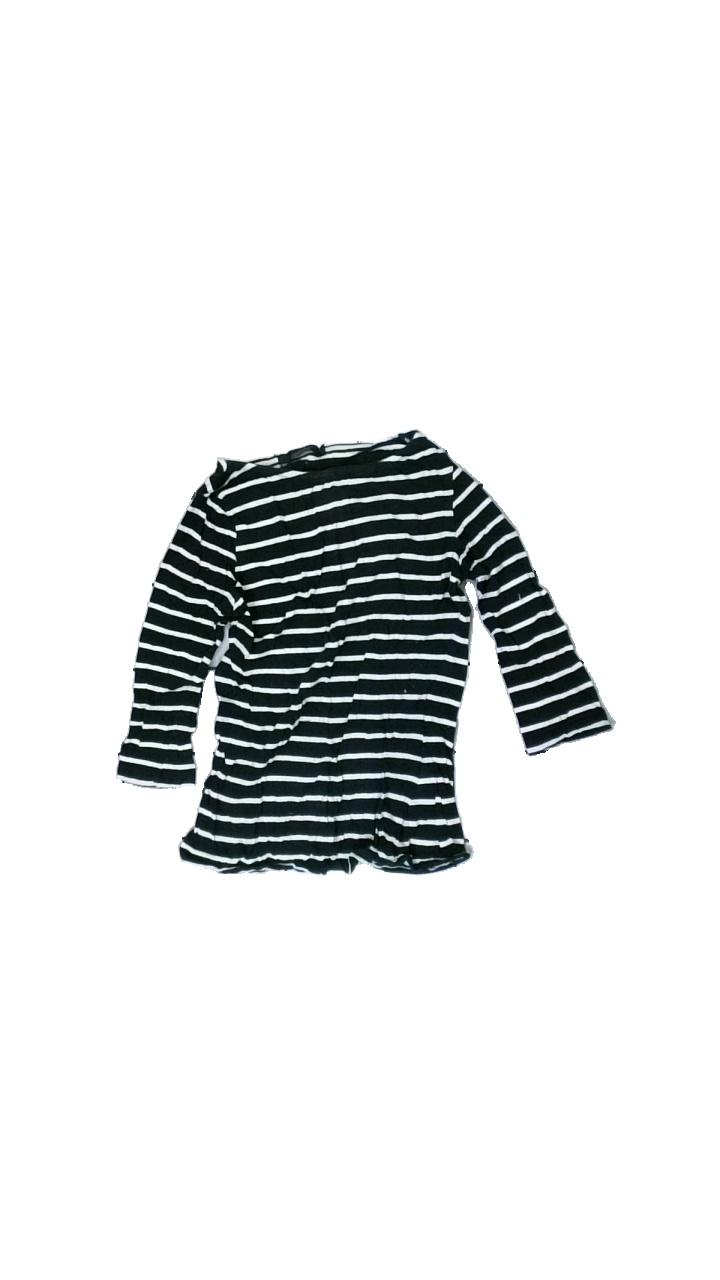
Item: Top (Ladies)
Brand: Skill
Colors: Black, White
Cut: Regular, C-collar
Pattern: Striped
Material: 100% cotton
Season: All
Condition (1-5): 3
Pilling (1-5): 3
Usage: Recycle
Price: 50-100